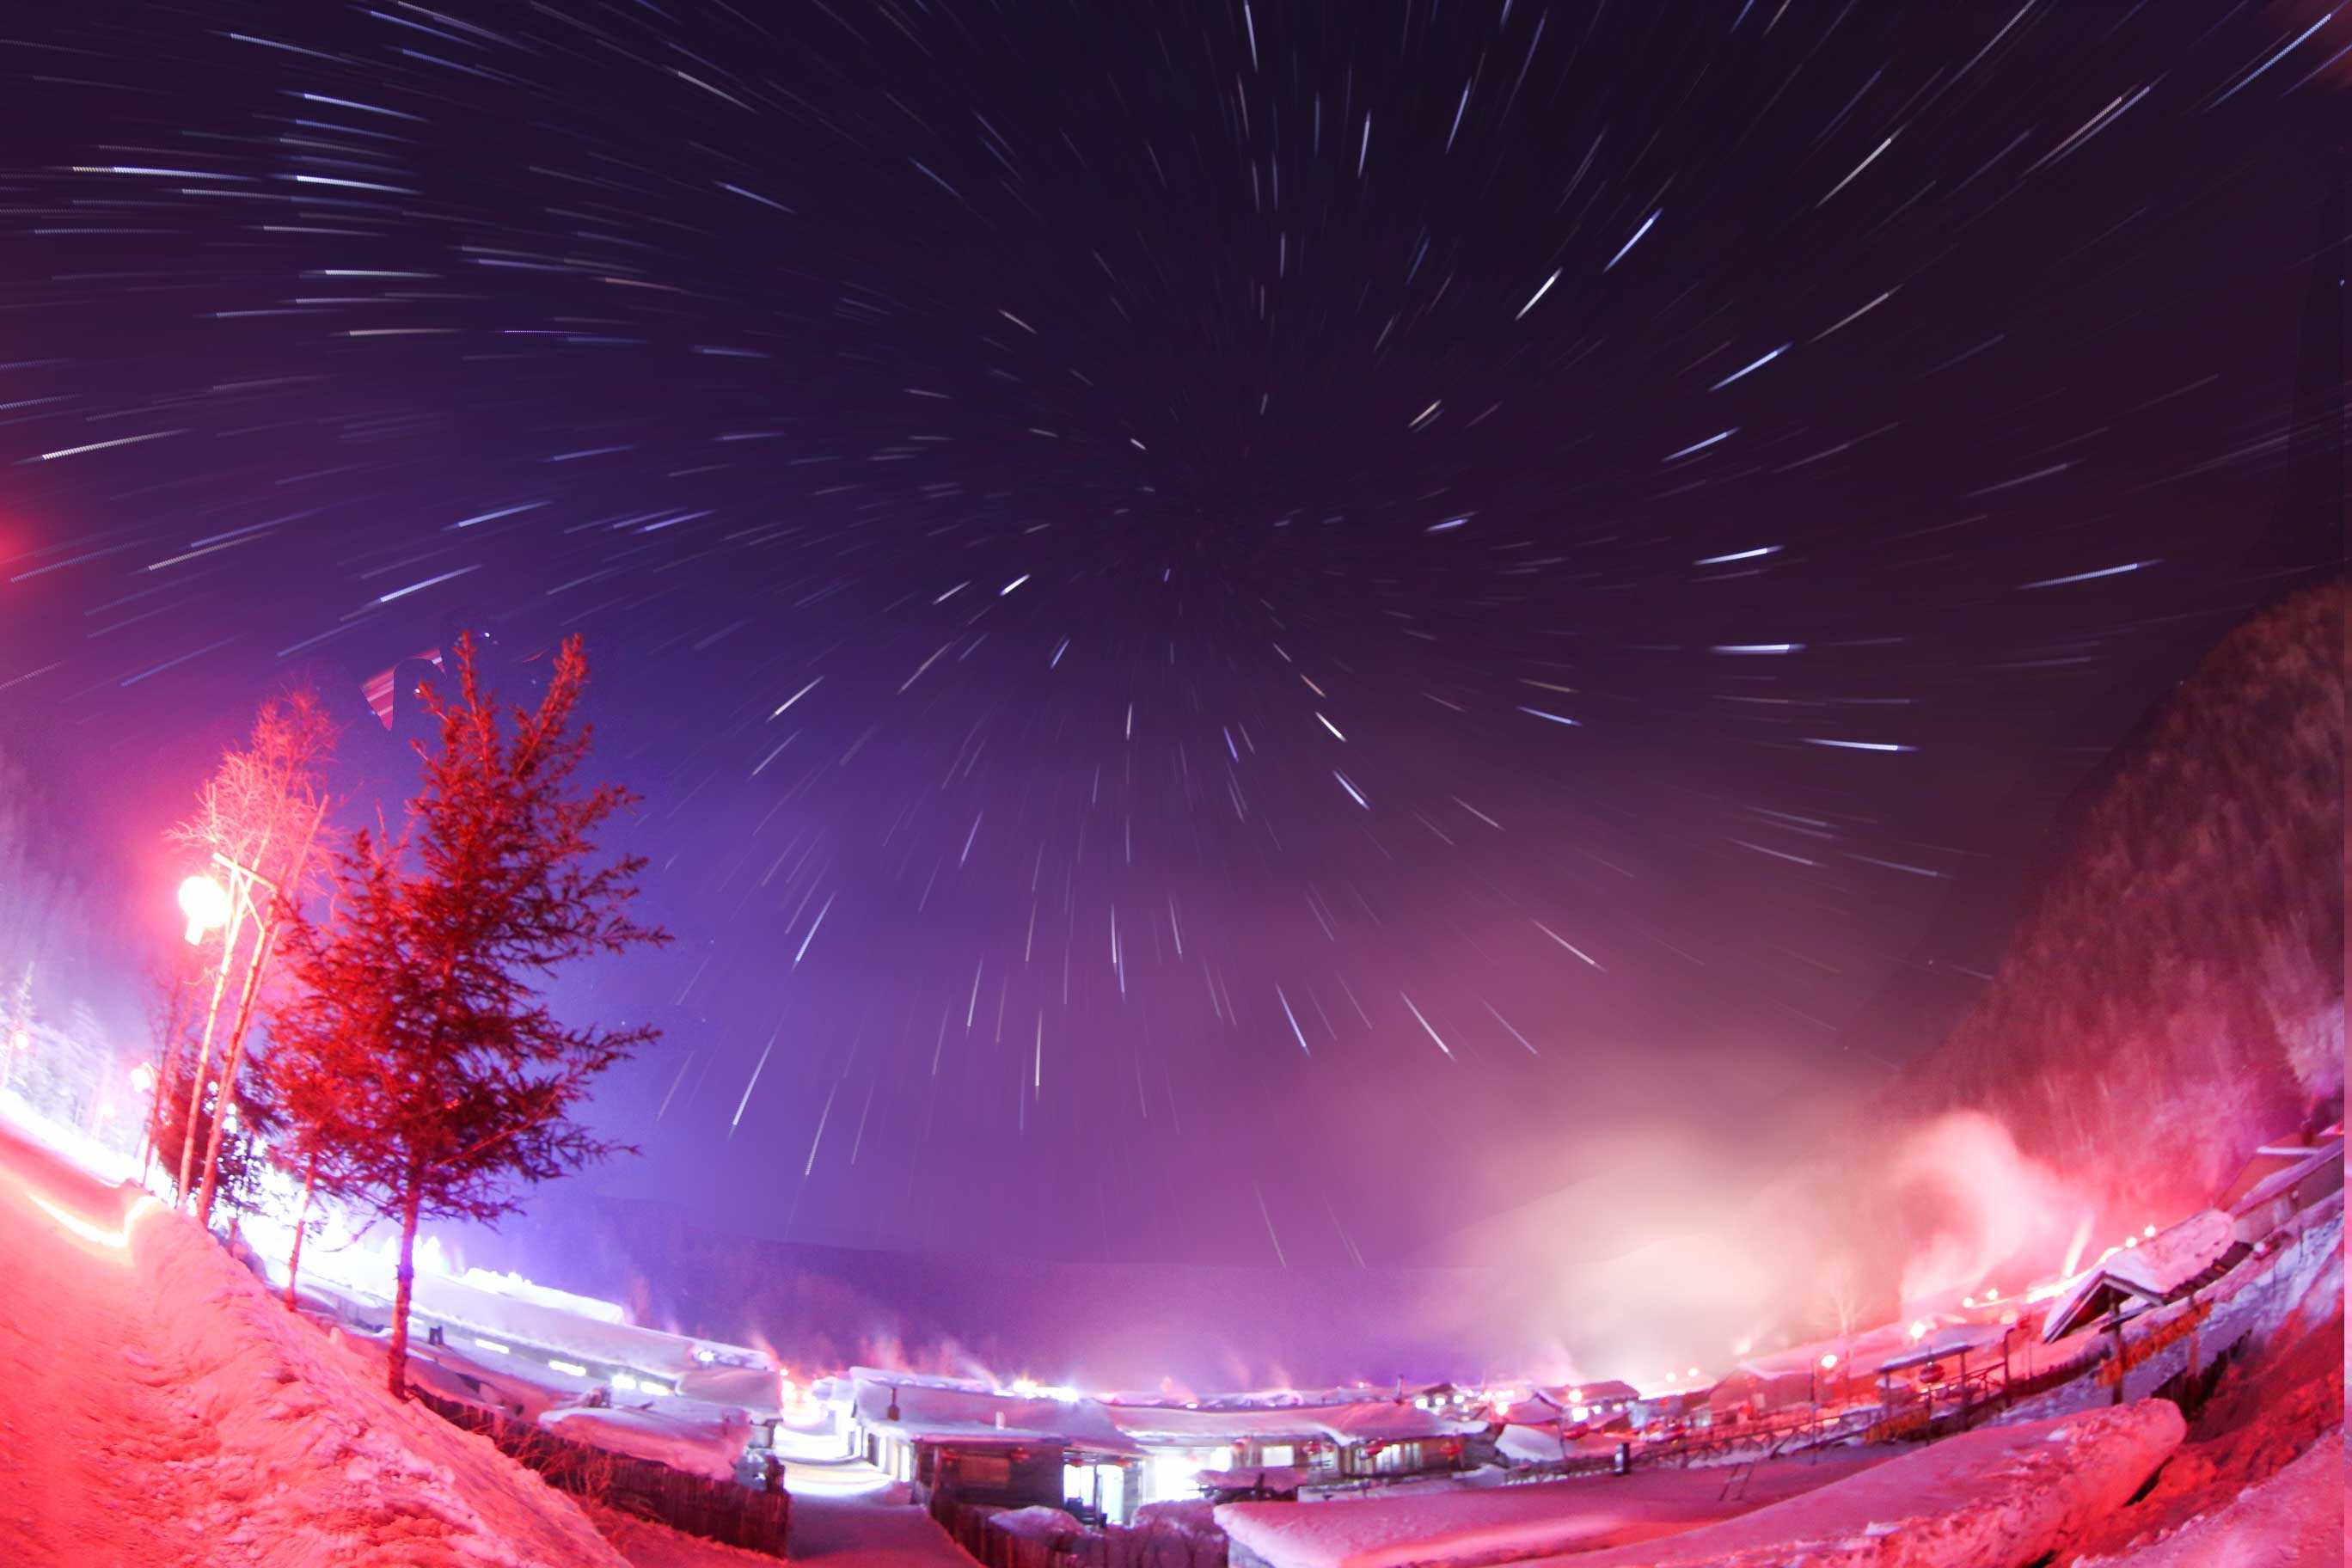
snow, light, sky, night, recreation, space, darkness, new year, world, festival, fireworks, fete, event, midnight, night view, entertainment, the scenery, new year's eve, special effects, atmosphere of earth, computer wallpaper, public event, explosive material